Camille Vélez-Rivé

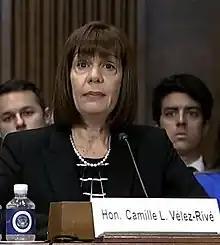

Camille Lizette Vélez-Rivé (born February 5, 1968) is a United States district judge of the United States District Court for the District of Puerto Rico. She previously served as a United States magistrate judge of the same court from 2004 to 2022.